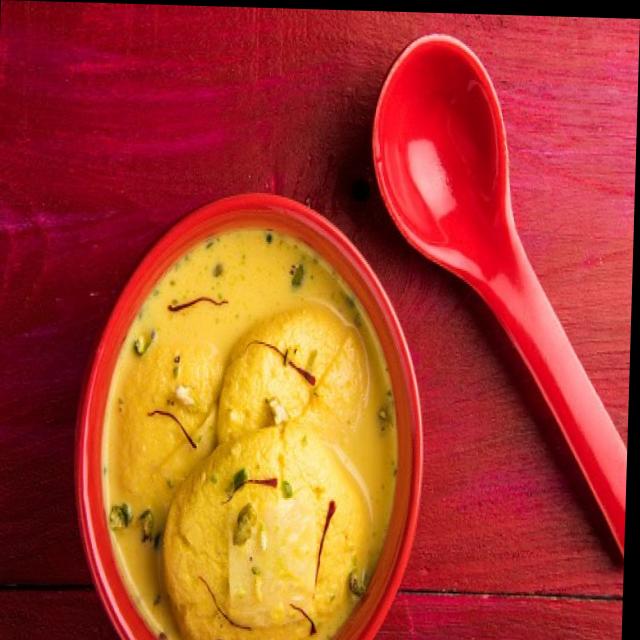
Dish: ras_malai